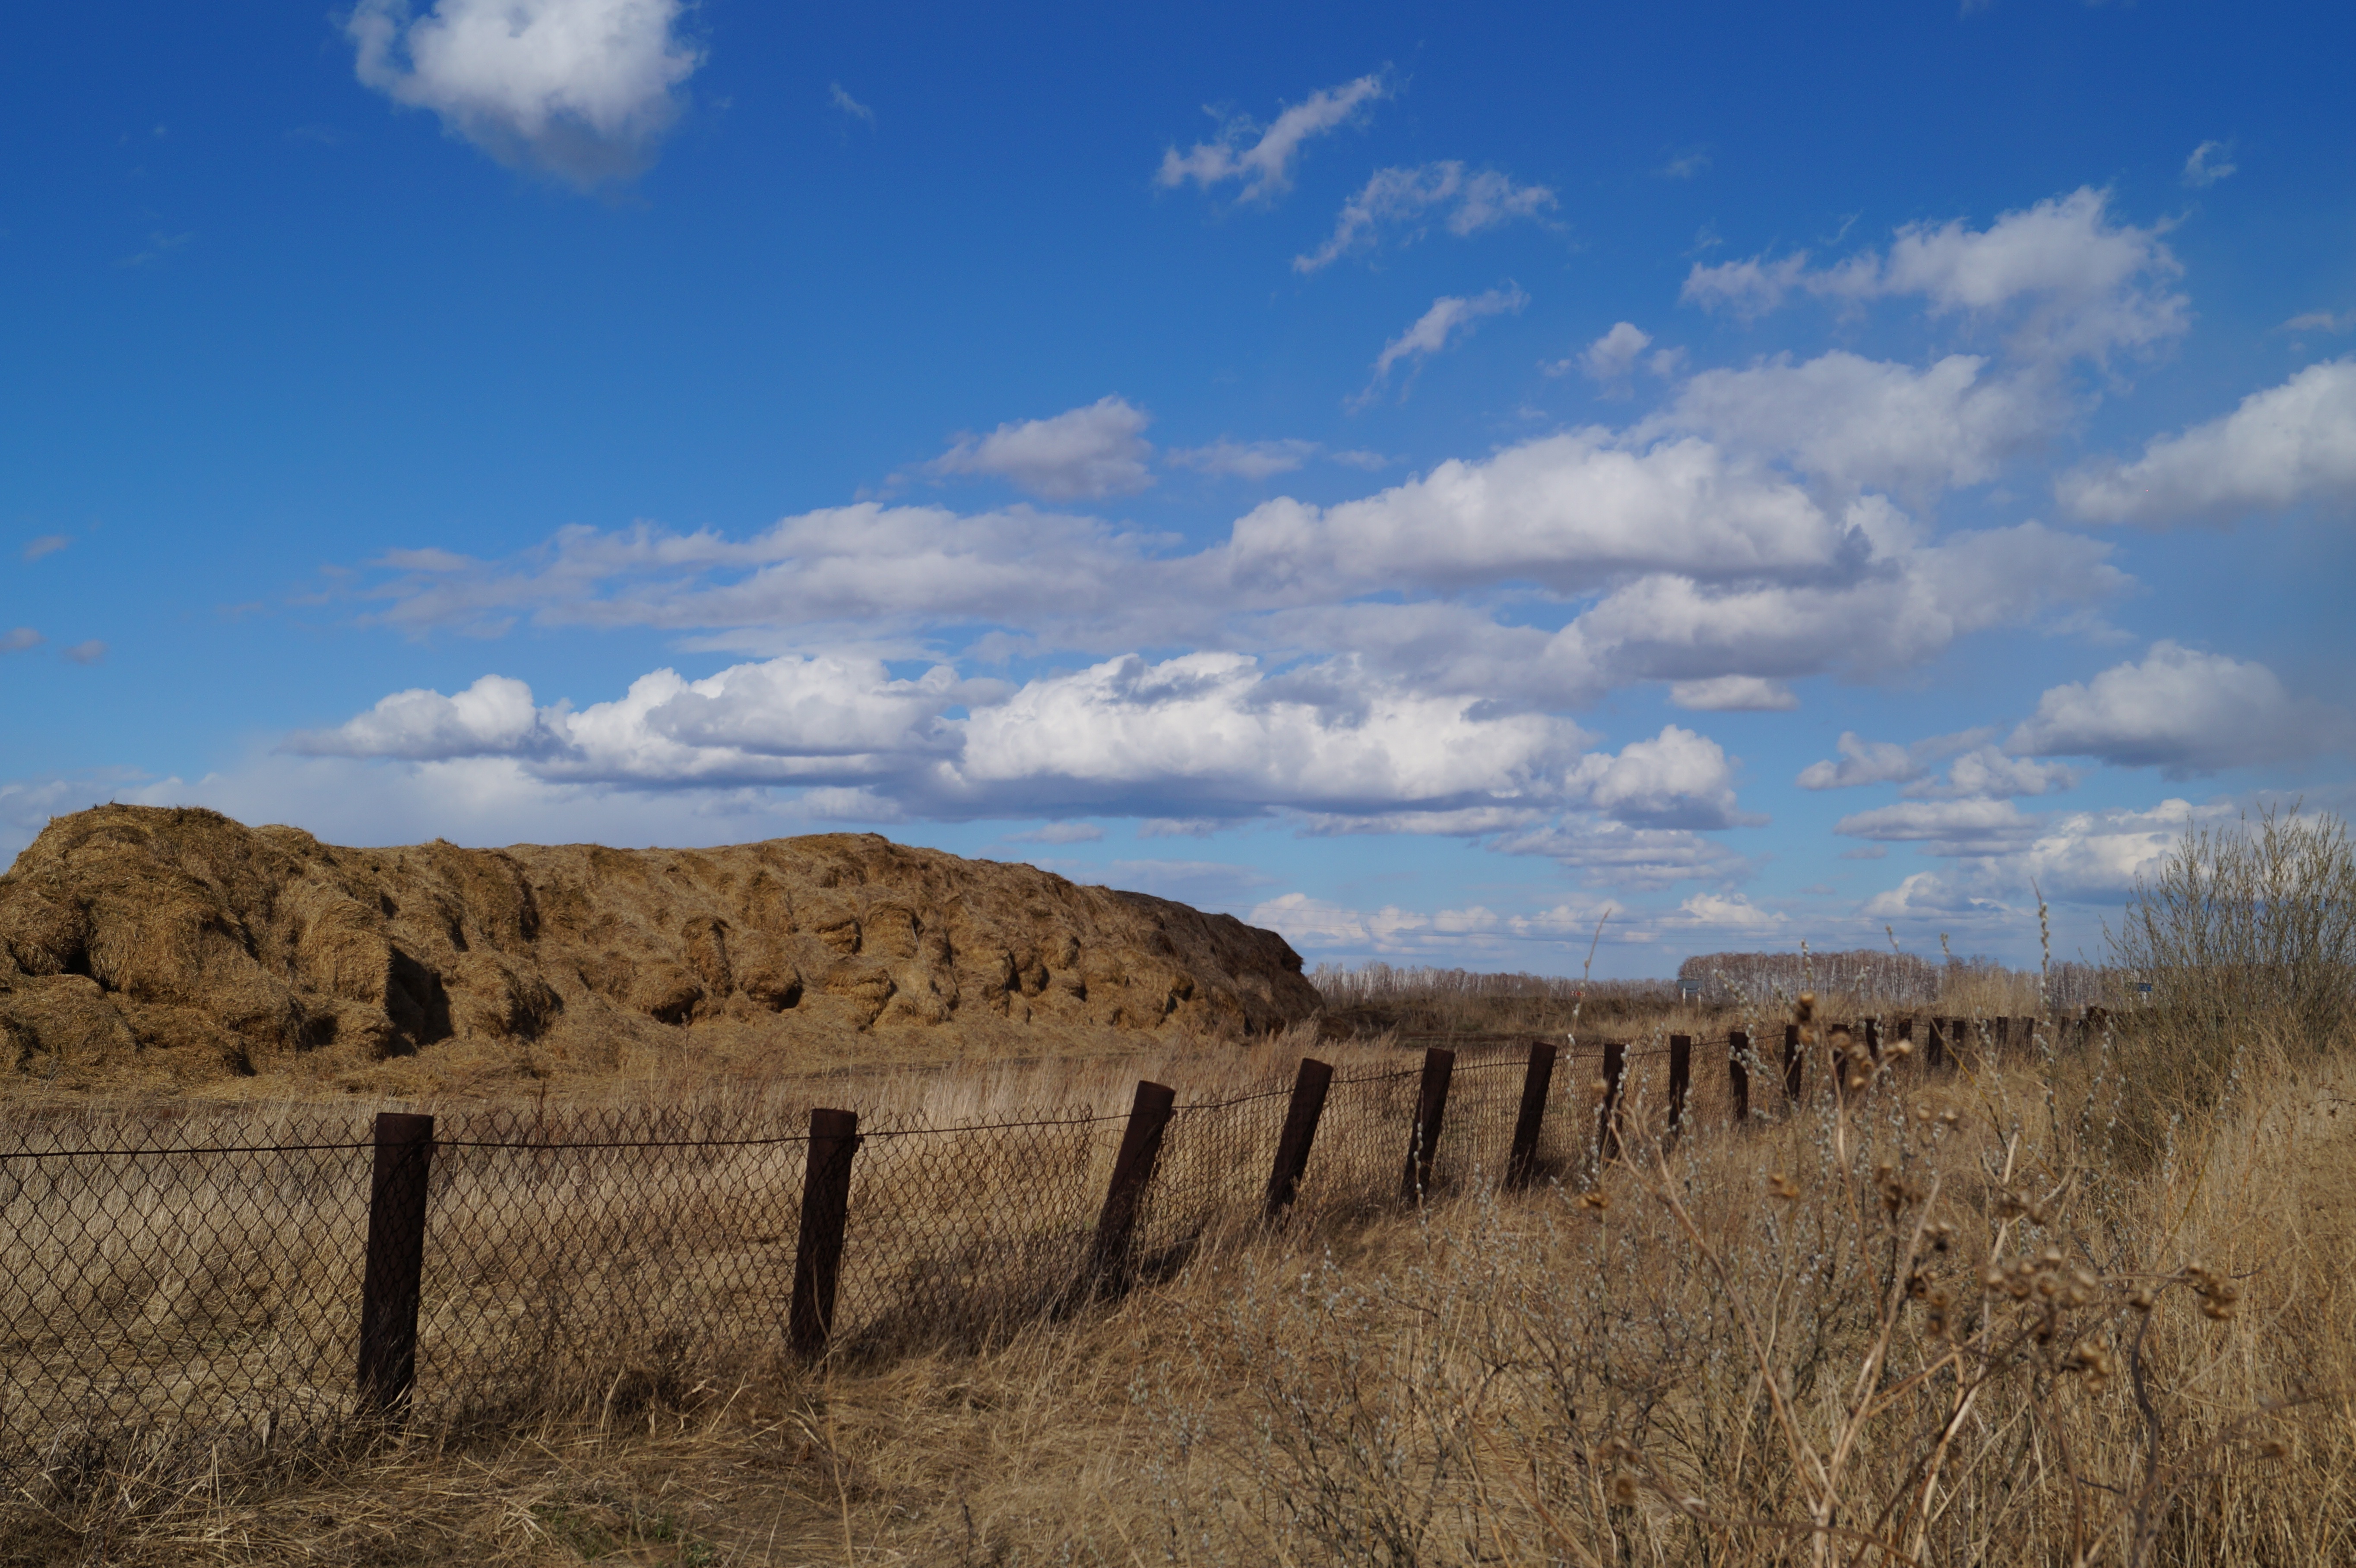
landscape, sea, nature, grass, rock, horizon, wilderness, mountain, cloud, sky, hay, field, prairie, hill, desert, valley, cliff, terrain, plain, clouds, grassland, badlands, plateau, habitat, ecosystem, steppe, rural area, natural environment, geographical feature, aeolian landform, mountainous landforms